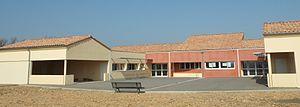
Ecole de Ners.
Ners est une commune française d'environ 700 habitants située au cœur du département du Gard et dans l'Est de la région Occitanie.